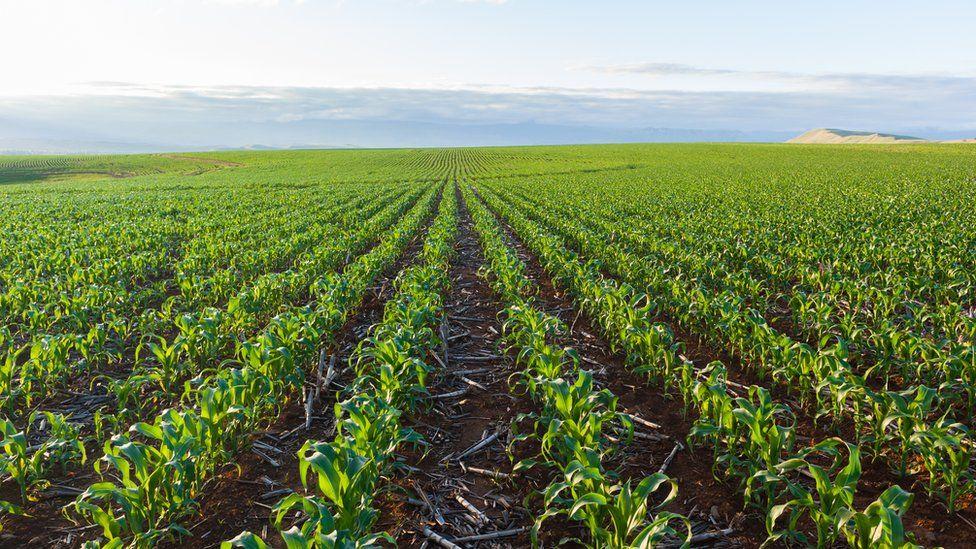
Mimea ya mahindi michanga imepangwa kwa mistari iliyonyooka kwenye shamba kubwa lenye udongo mwekundu unaonekana kuwa na rotuba.Mandhari inaendelea hadi mbali na mimea hiyo inaonekana kuwa katika hatua za awali za ukuaji.Mabaki ya mimea yaliyokauka yanatapakaa katikati ya mistari ishara ya kilimo cha kuifadhi mazingira.